Old Town, Maine

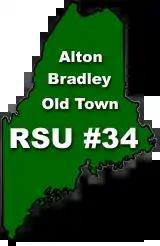
Logo for RSU #34

Old Town is part of Regional School Unit (RSU) #34, which includes the towns of Alton, Bradley, and Old Town. The RSU is composed of five schools: Alton Elementary School, Viola Rand Elementary School, Old Town Elementary School, Leonard Middle School, and Old Town High School. In 2006–2007 the school changed its mascot from the Old Town Indians to the Old Town Coyotes. A new community project to renovate the high school track and bolster the school's athletic facilities broke ground in 2013. Old Town's school colors are green and white.